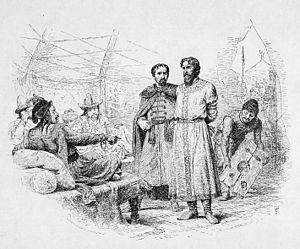
Özbeg est un prince mongol de la Horde d'or né en 1282 qui régna, en tant que khan, de 1312 à sa mort en 1341.
Cette page concerne l'année 1318 du calendrier julien.
La principauté de Tver est une principauté issue de la Rus' de Kiev, centrée sur la ville de Tver situé au nord-ouest de Moscou. La principauté a existé de 1247 à 1485 sur un territoire le long du cours supérieur de la Volga. À l’apogée de sa puissance, la principauté de Tver était l'une des rivales de la Grande principauté de Moscou pour la suprématie sur l'actuel territoire de Russie. Les principaux centres de la principauté étaient les villes de Kachine, Zoubtsov, Staritsa, Dorogobouj, Kholm, Kaliazine, Klin...
Michel III de Vladimir, dit Michel le Saint, fut grand-prince de Vladimir de 1304 à 1318.